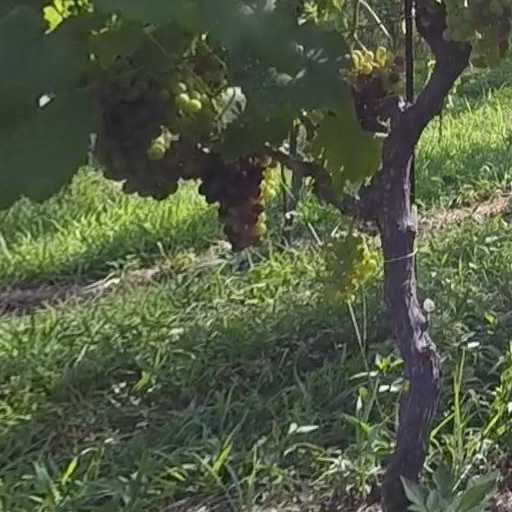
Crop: grape